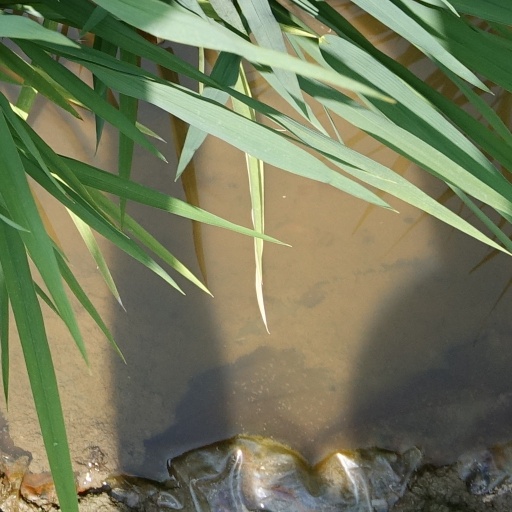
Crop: rice